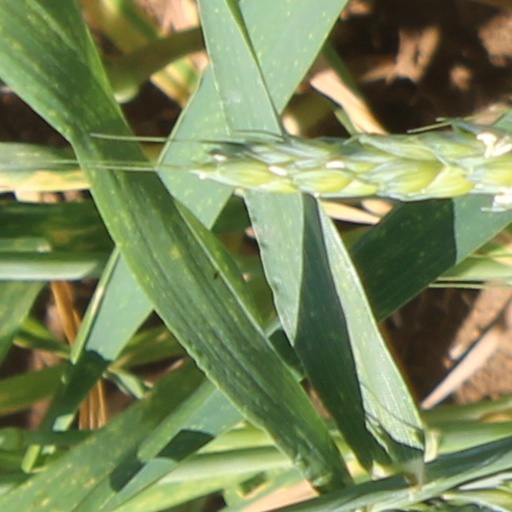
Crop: wheat